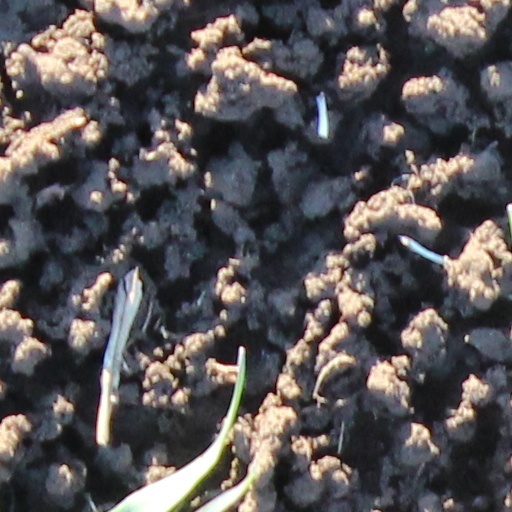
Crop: wheat